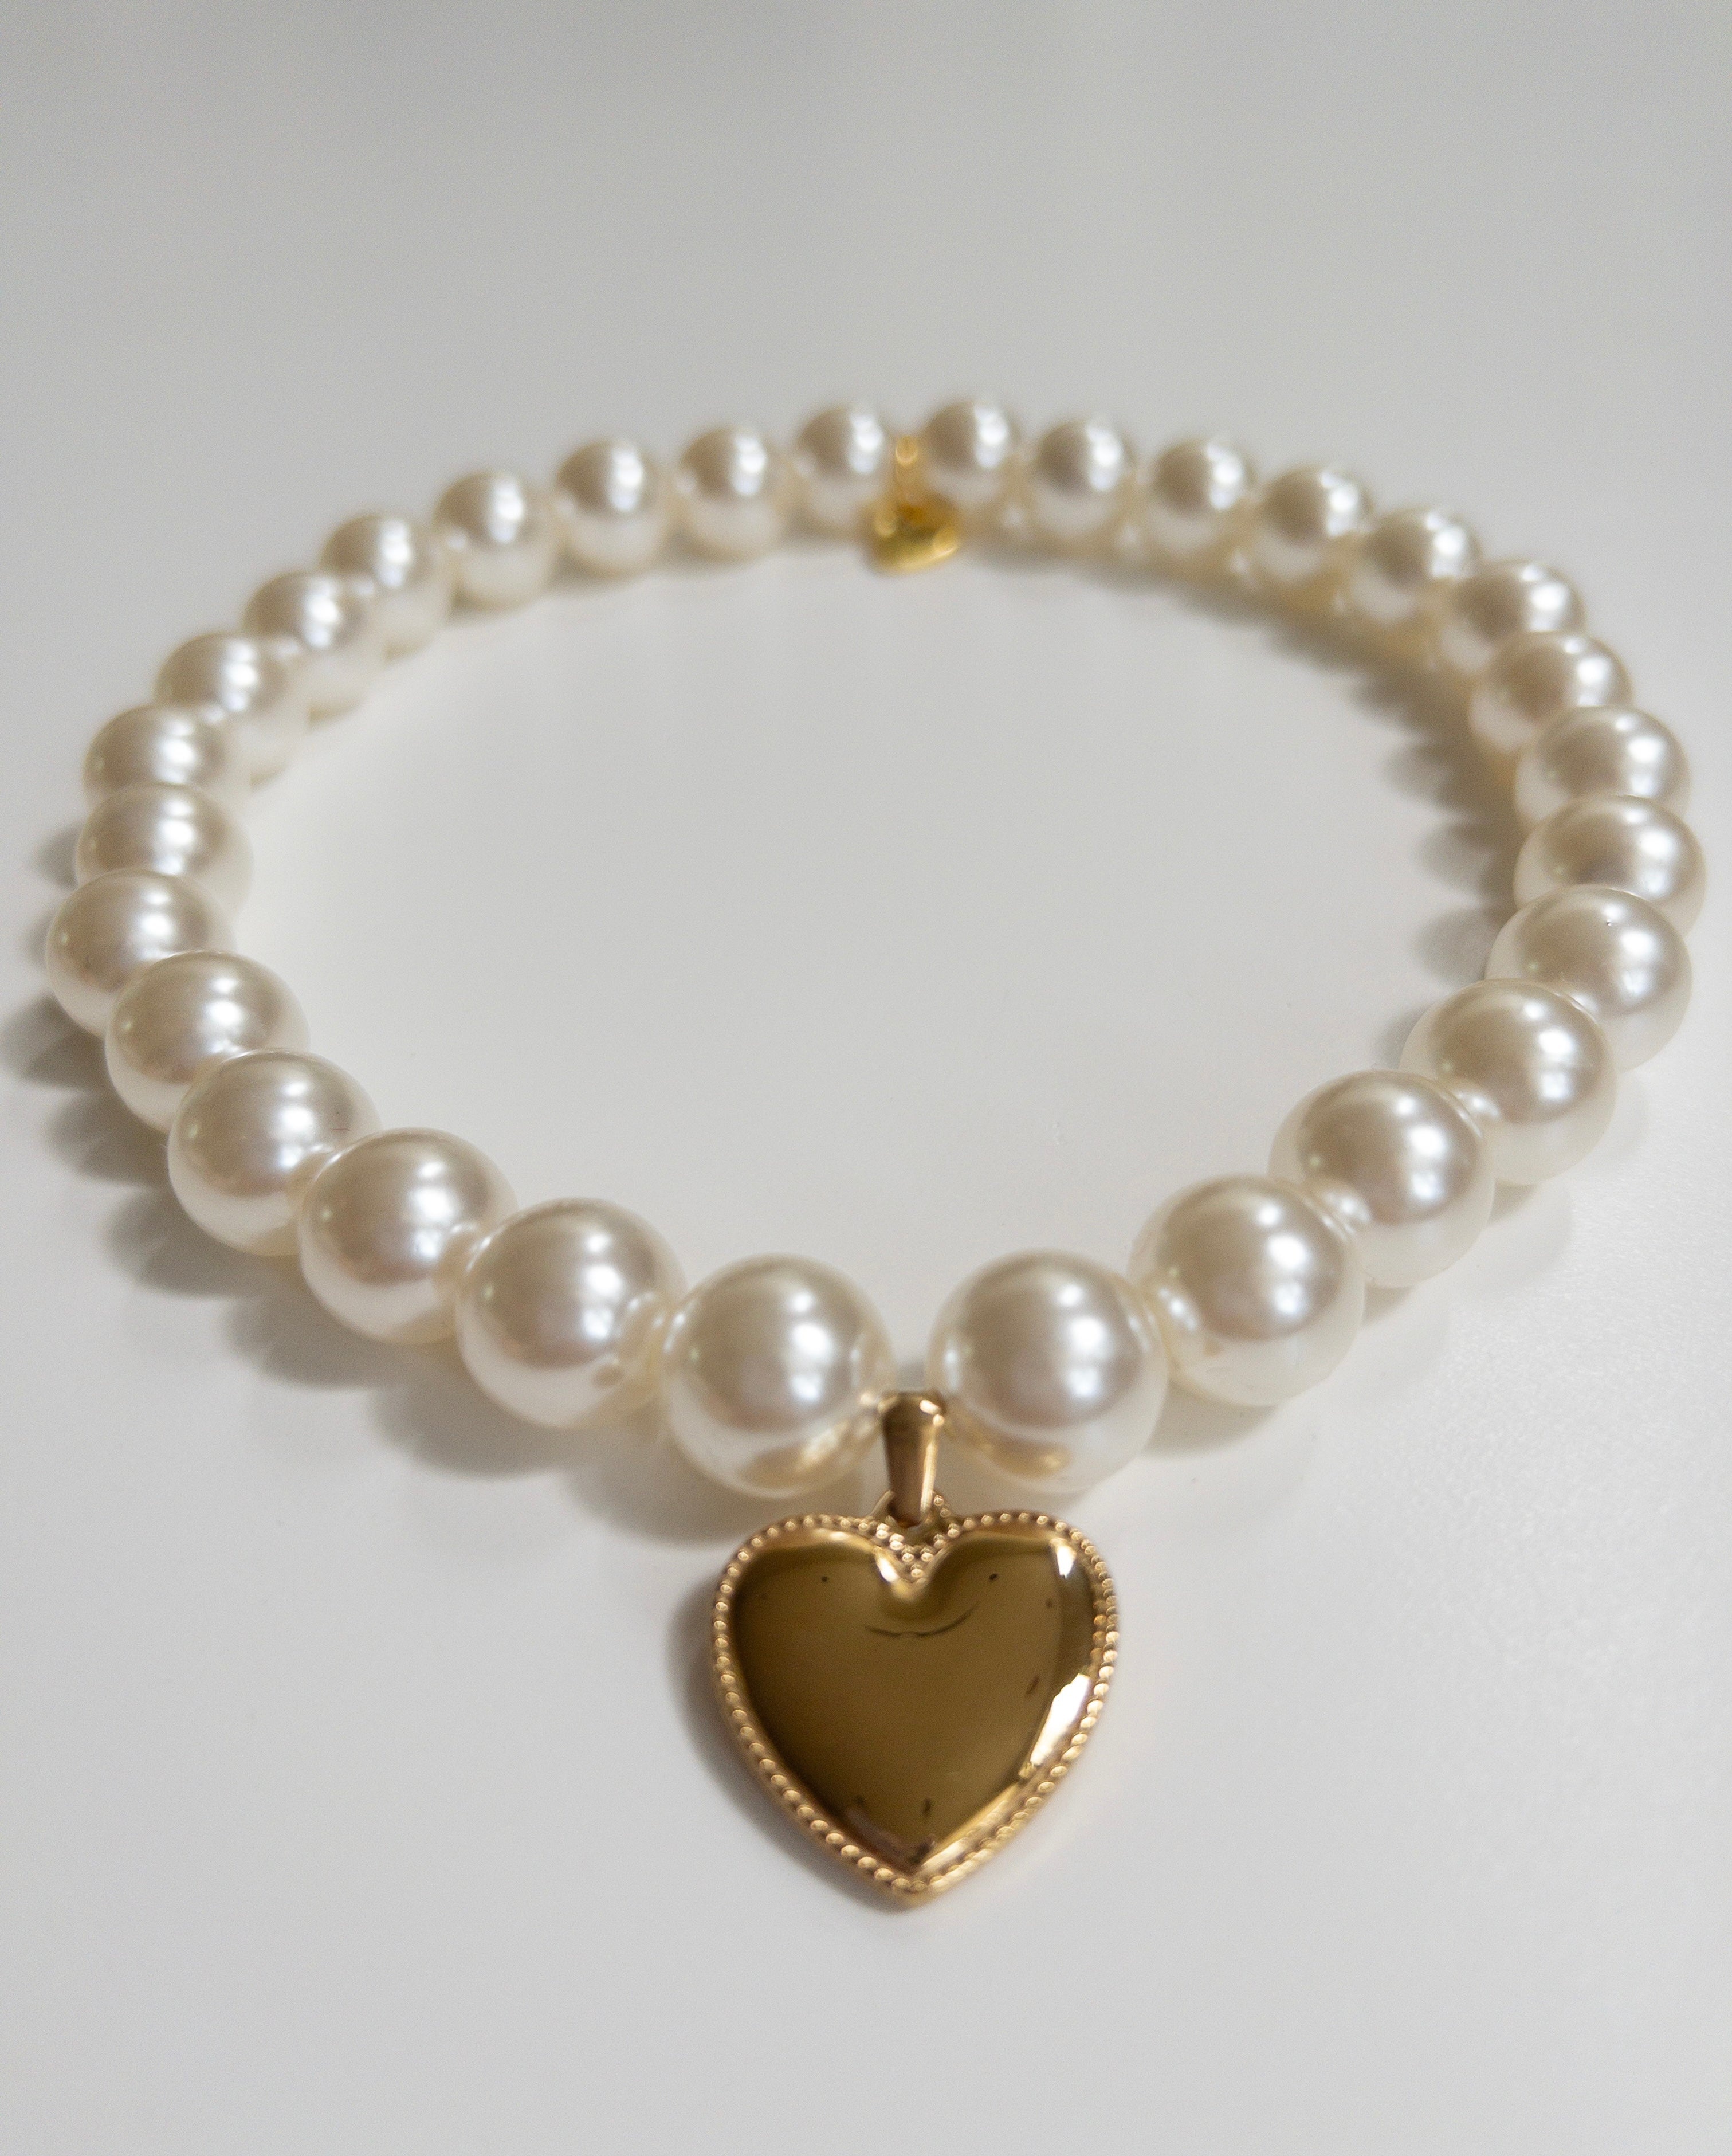
Pearly Lune Skinny Necklace
Brand: Pawshion by Gigi
Spark up your dogs closet and personality with our new gorgeous necklaces. These necklaces will bring luxury and style for special occasions and/or everyday pawshion. Be sure to bring out your furriend’s style with these fancy beaded necklaces. Can be layered with any bandana or any outfit. Material: 20mm trendy beads Collar style: slip on Sizing: For most accurate sizing, please measure dog’s head size (widest position of your dogs head). Please refer to the measurement image. Note: Add an extra inch to the measurement if dog has fluffy hair. These necklaces should be worn under supervision. Our Products: All of our products are hand selected, trendy and high quality, Our team will ensure your product is a perfect fit to accommodate your pet’s needs. Returns/Exchanges: We do not accept returns or exchanges. If your item is defective, please let us know. We are always happy to help. Be Pawshion, Team Gigi
Category: Animals & Pet Supplies > Pet Supplies > Pet Bells & Charms > Collar Charms